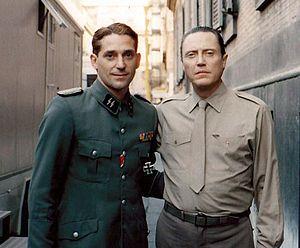
Steve Scott et Christopher Walken sur le tournage de Celluloide en 1996.
Ronald Walken, dit Christopher Walken [ˈkɻʷɪstəfɚ ˈwɑkən] est un acteur et danseur américain, né le 31 mars 1943 à New York.